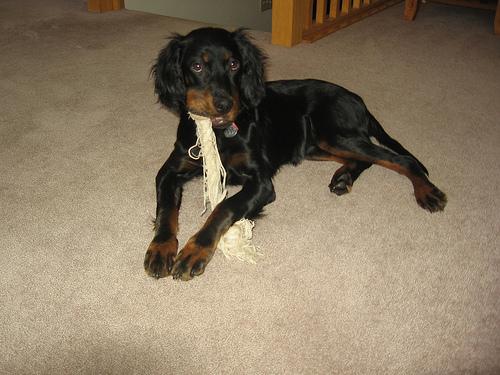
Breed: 228-n000085-Gordon_setter